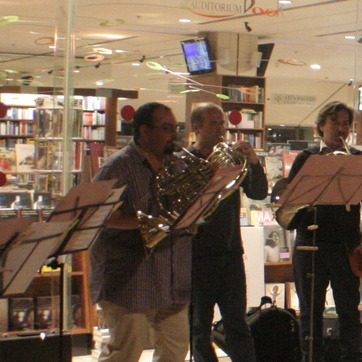
Material: metal